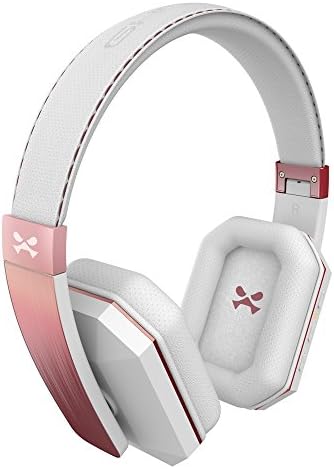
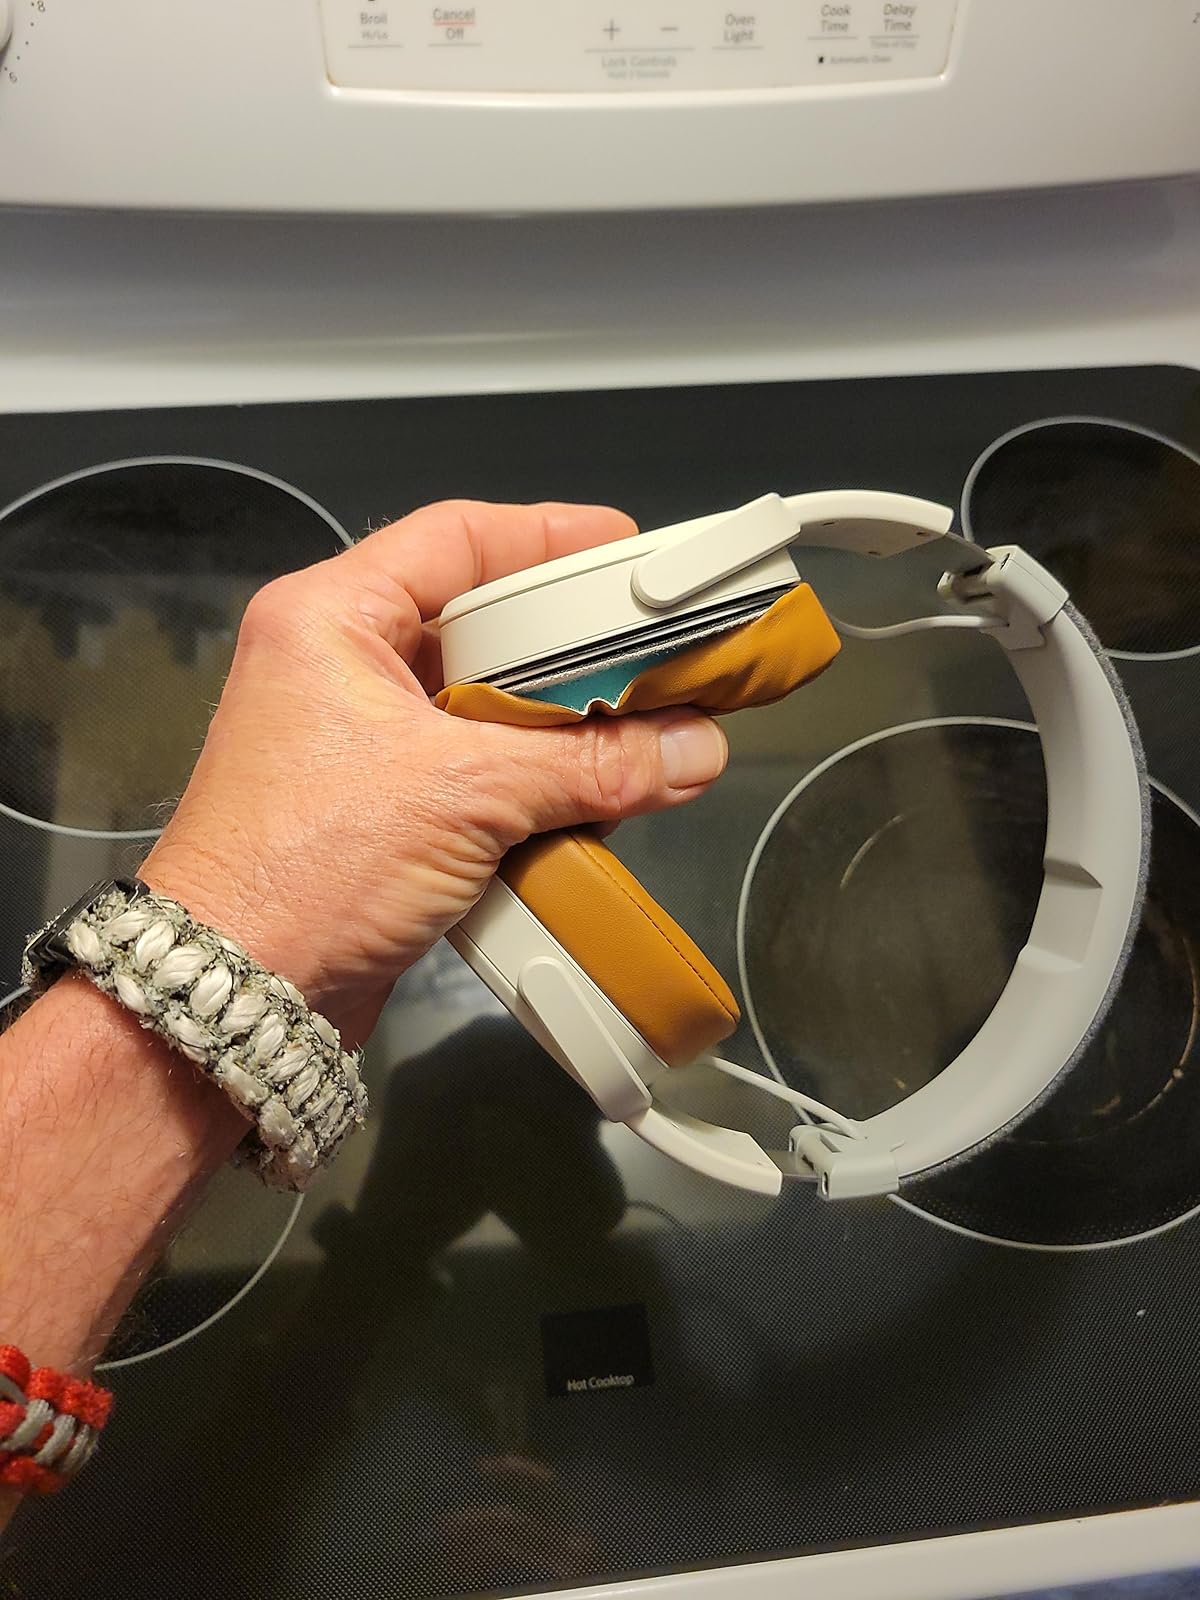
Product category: headphones
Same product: no